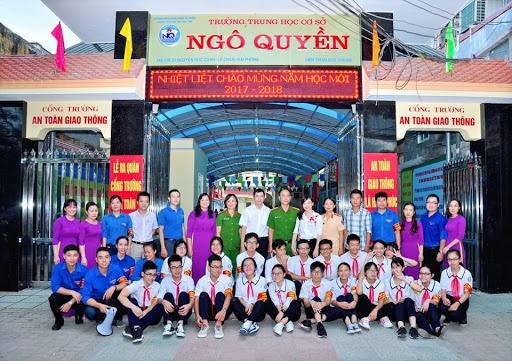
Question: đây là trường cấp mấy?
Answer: trường trung học cơ sở